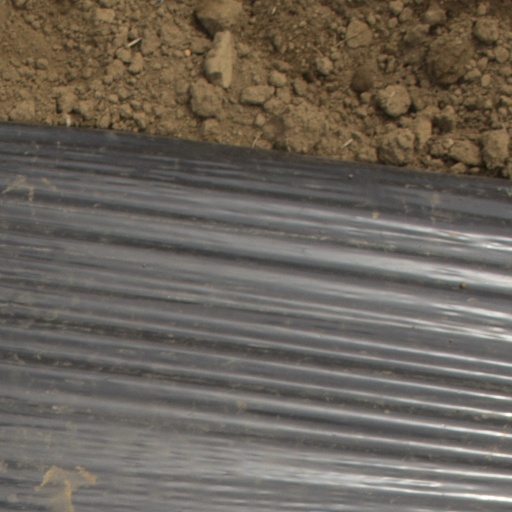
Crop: Jerusalem artichoke